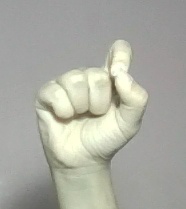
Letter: fa